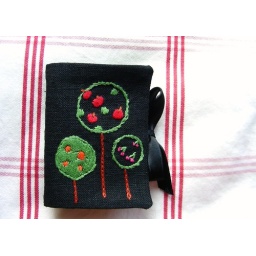
Needlebook. Embroidered fruit trees over black linen and ribbon closure. Front.